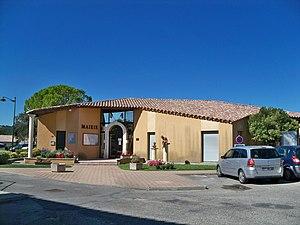
Mairie de Montségur sur Lauzon
Montségur-sur-Lauzon est une commune française située dans le département de la Drôme, en région Auvergne-Rhône-Alpes.